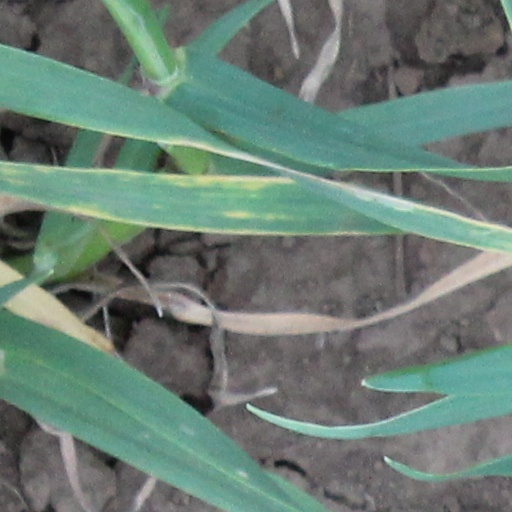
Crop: wheat